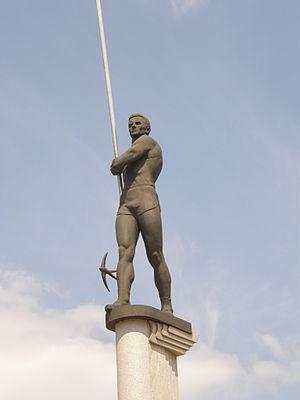
Sergueï Bubka, est un athlète ukrainien, spécialiste du saut à la perche, né le 4 décembre 1963 à Louhansk en URSS. Il est nommé Héros d'Ukraine par le président Leonid Koutchma le 4 février 2001.